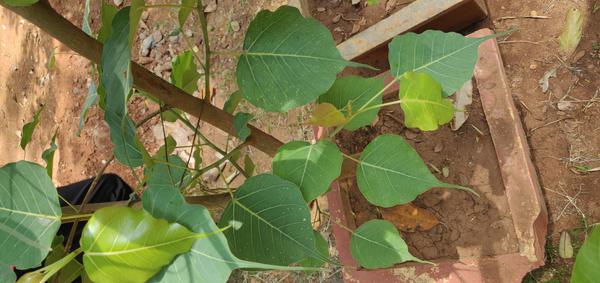
Plant: Arali